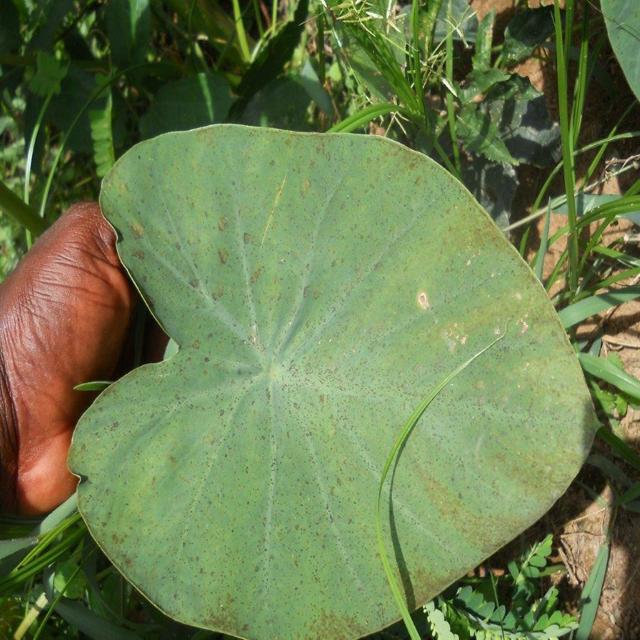
Label: Mid_Blight